S.T.A.L.K.E.R.: Clear Sky

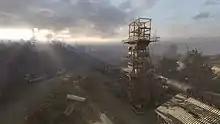
Crepuscular rays effect

Advancements made in 1.5 include volumetric light, dynamic volumetric smoke, full volumetric fire, soft water, dynamic wet surfaces (with water streaming down the sides of surfaces), depth-of-field blur, DirectX 10 support, SSAO (Screen Space Ambient Occlusion). A complete day and night system is included along with improved weather effects.